Bill Unwin

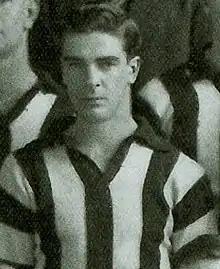
Unwin in 1940

Bill Unwin (25 November 1915 – 16 June 1999) was an Australian rules footballer who played with Collingwood in the Victorian Football League (VFL).